2009 IIHF World Championship Division III

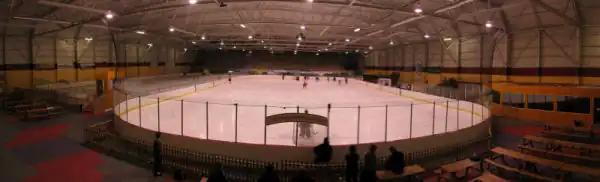
Dunedin Ice Stadium interior

All matches were contested at the Dunedin Ice Stadium, St. Kilda, Dunedin. This venue is the home ice of the Dunedin Thunder ice hockey team. The Dunedin Ice Stadium was used later the same month for the 2009 World Senior Curling Championships.